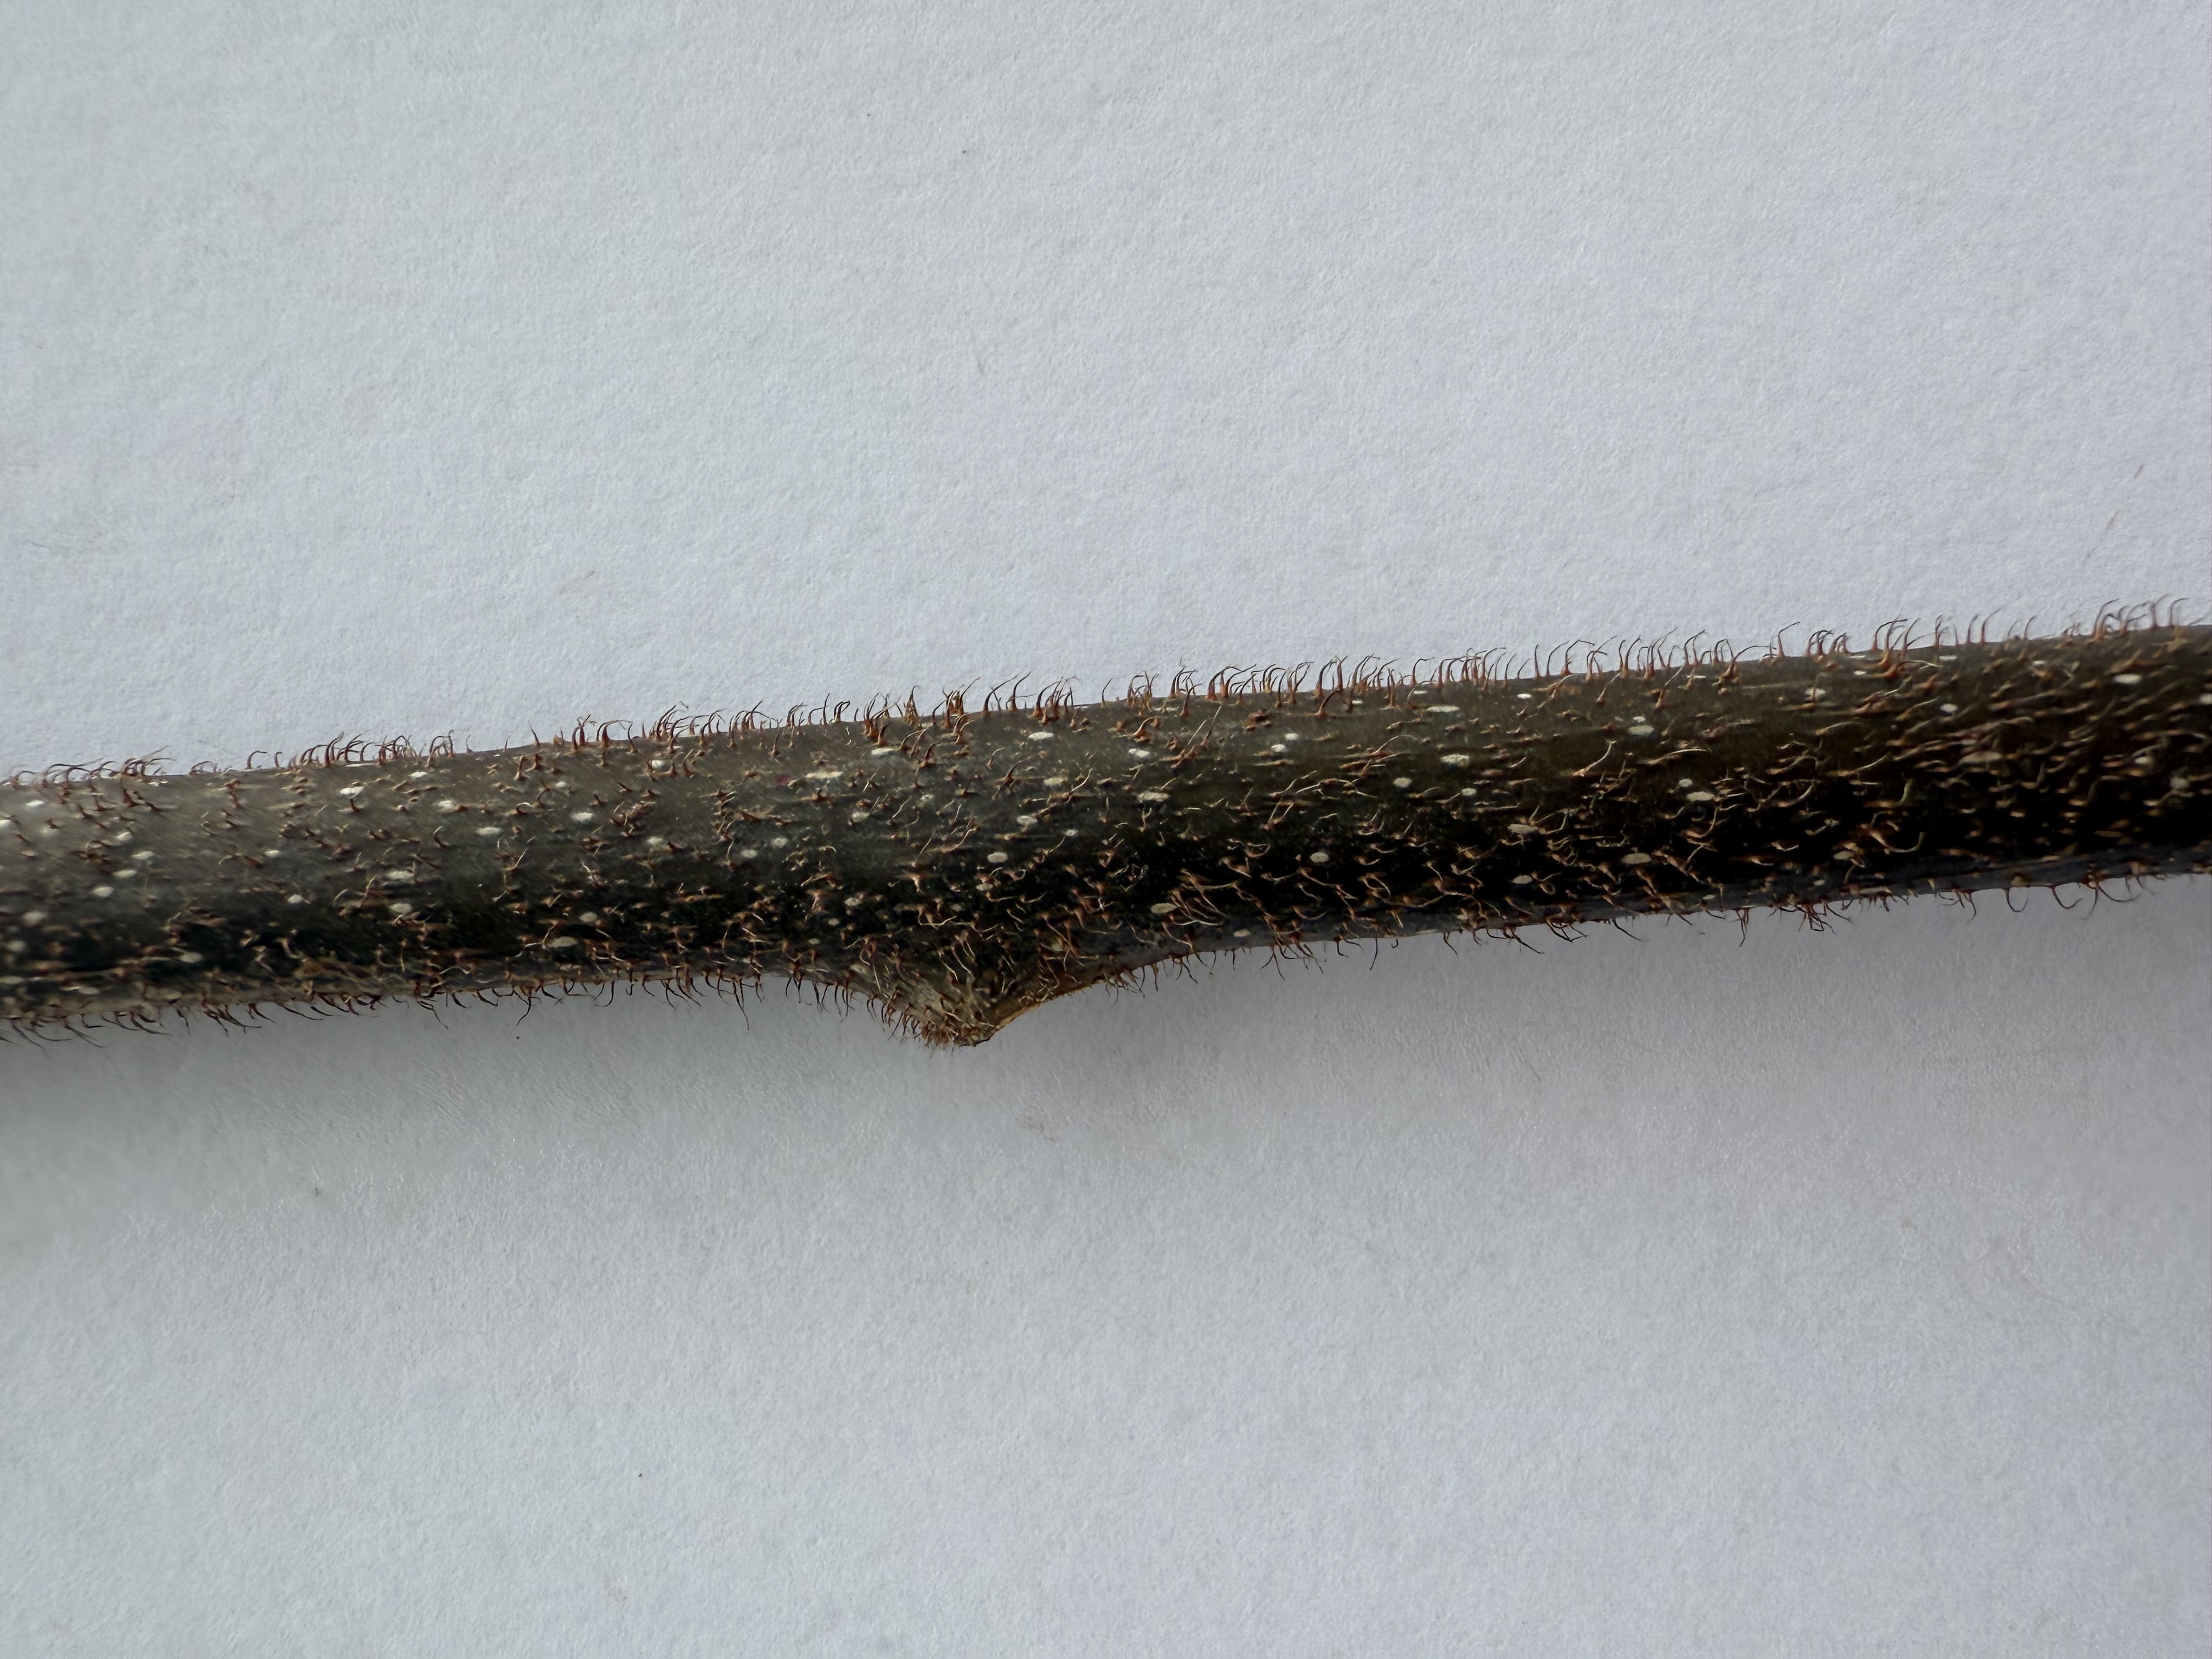
Variety: Kiwi